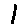
Label: 1